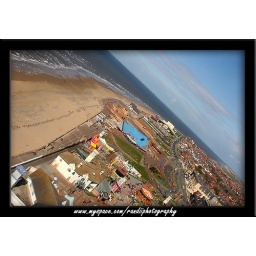
Taken in the tower they have on the beach through the glass